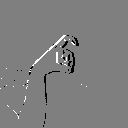
ASL letter: x